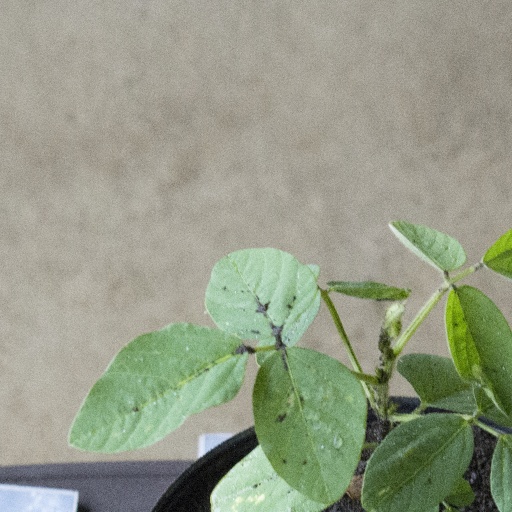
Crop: soybean